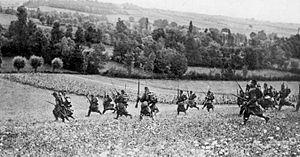
Le Mystère des XV est un roman français de Jean de La Hire publié en feuilleton en 1911 dans le quotidien Le Matin. Il n'a cependant été publié en format relié que onze ans plus tard aux éditions Ferenczy en deux volumes sous les titres Le Mystère des XV et Le Triomphe de l’amour ; puis de nouveau en 1954 aux éditions Jaeger : Le Secret des XII et Les Conquérants de Mars. Malgré ces rééditions françaises tardives, ce roman a été traduit, plus ou moins fidèlement, dans la première moitié du XXᵉ siècle pour être publié à l'étranger.
L'Armée de terre est l'une des composantes des Forces armées françaises. Comme les autres composantes, elle est placée sous la responsabilité du Gouvernement.